1995 Quebec referendum

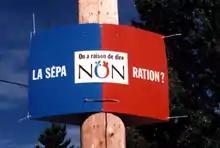
"Separation? We are right to say 'No'."

Pursuant to the "Referendum Act", both committees were required to contribute to a brochure sent to every voter describing their positions. The official "No" brochure, written by the Quebec Liberals, stated that Quebec was a distinct society, and that Quebec should enjoy full autonomy in areas of provincial jurisdiction. Parizeau, while speaking in Hull, challenged Chrétien to tell voters that, if "No" won, Ottawa would withdraw from all provincial jurisdictions, prompting a vague response from the "No" campaign.